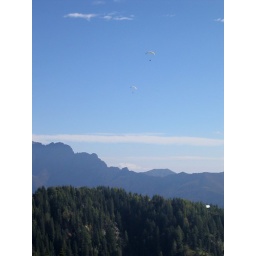
sky and skyman flying around